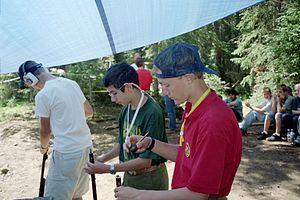
Une arme à chargement par la bouche est une arme à feu dont le projectile et la charge propulsive sont chargés dans le canon à partir de la bouche de celui-ci. Elle se différencie des armes à chargement par la culasse, de conception plus moderne.